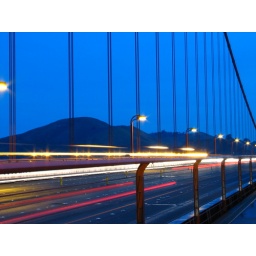
golden gate bridge traffic in the early morning blue light - san francisco, california